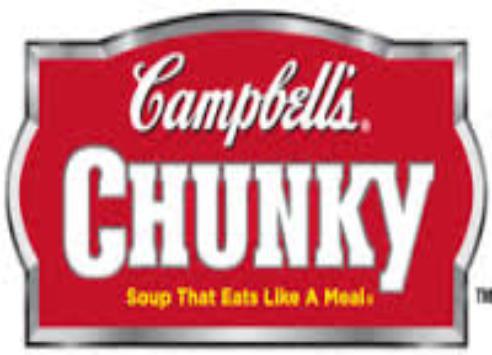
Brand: Campbells
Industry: Food